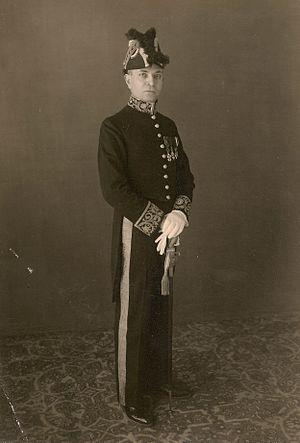
Abdollah Khan Momtaz (Momtaz ol-Mamalek) en habit de diplomate
Samad Khan Momtaz os-Saltaneh, aussi nommé Momtaz ol Saltaneh était un diplomate iranien de l'ère Qajar et Pahlavi.